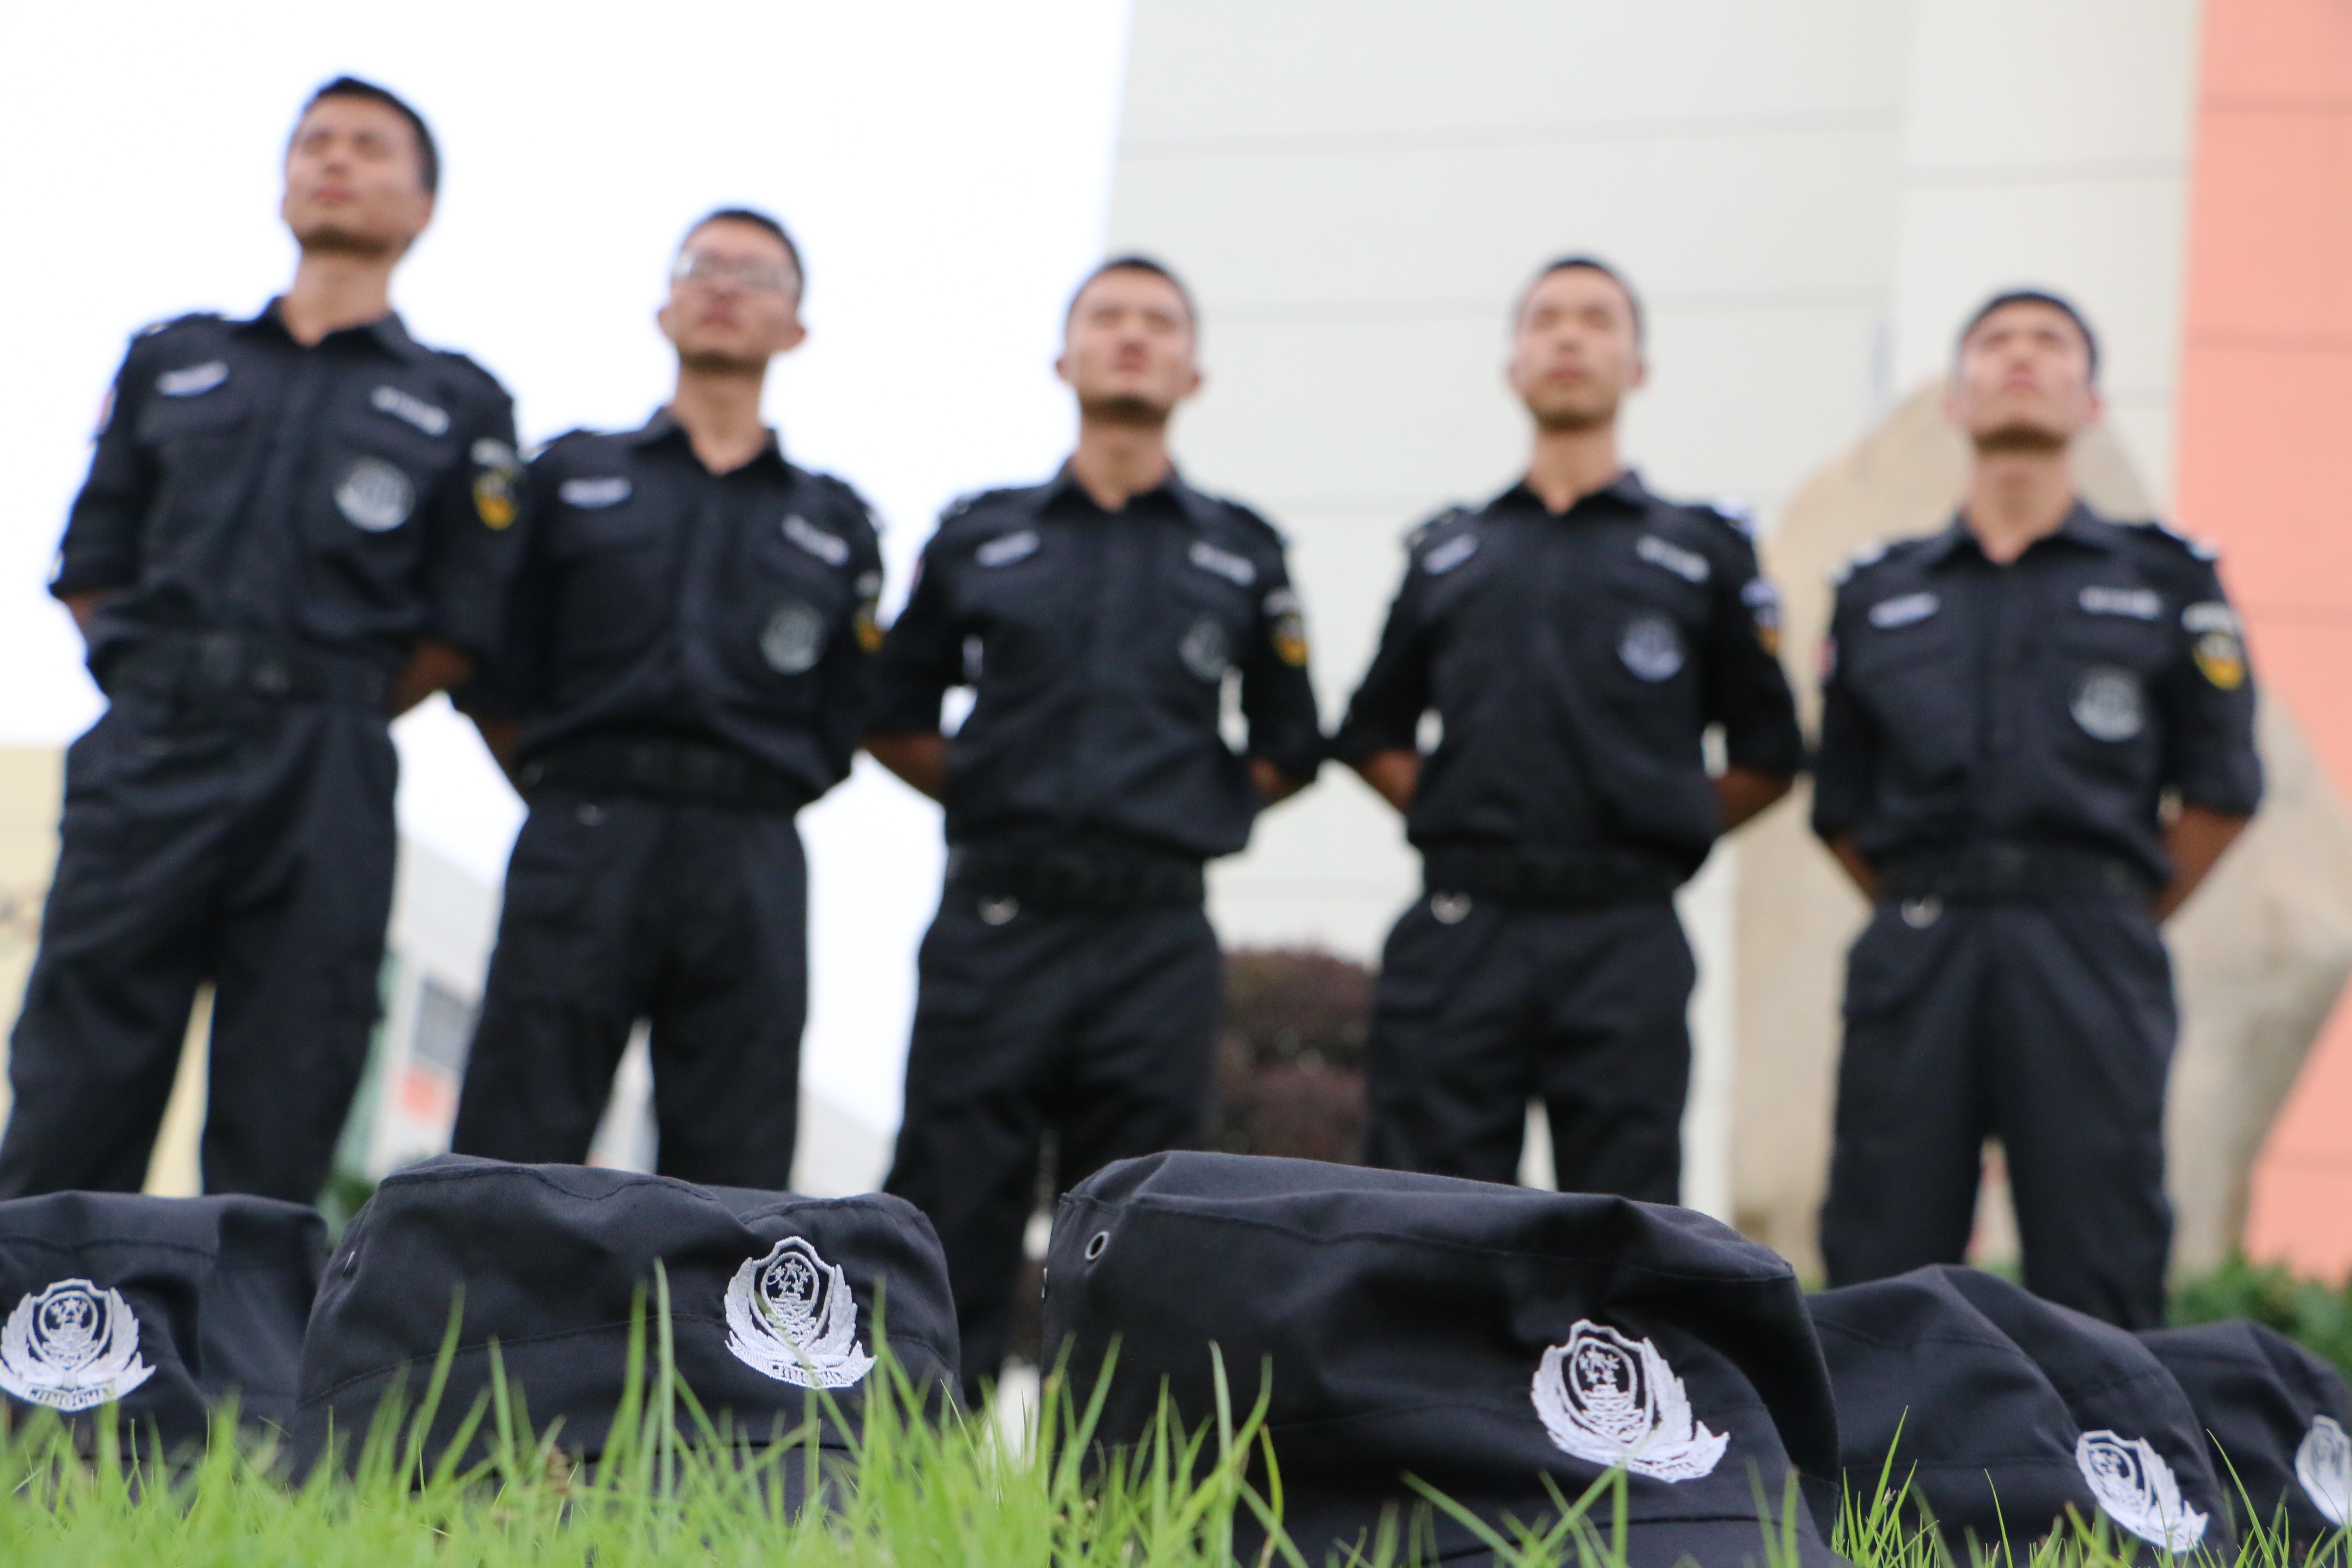
person, military, profession, team, police, official, air force, police officer, military police, military officer, military person, jiangxi normal, xiaowei dui, campus safety